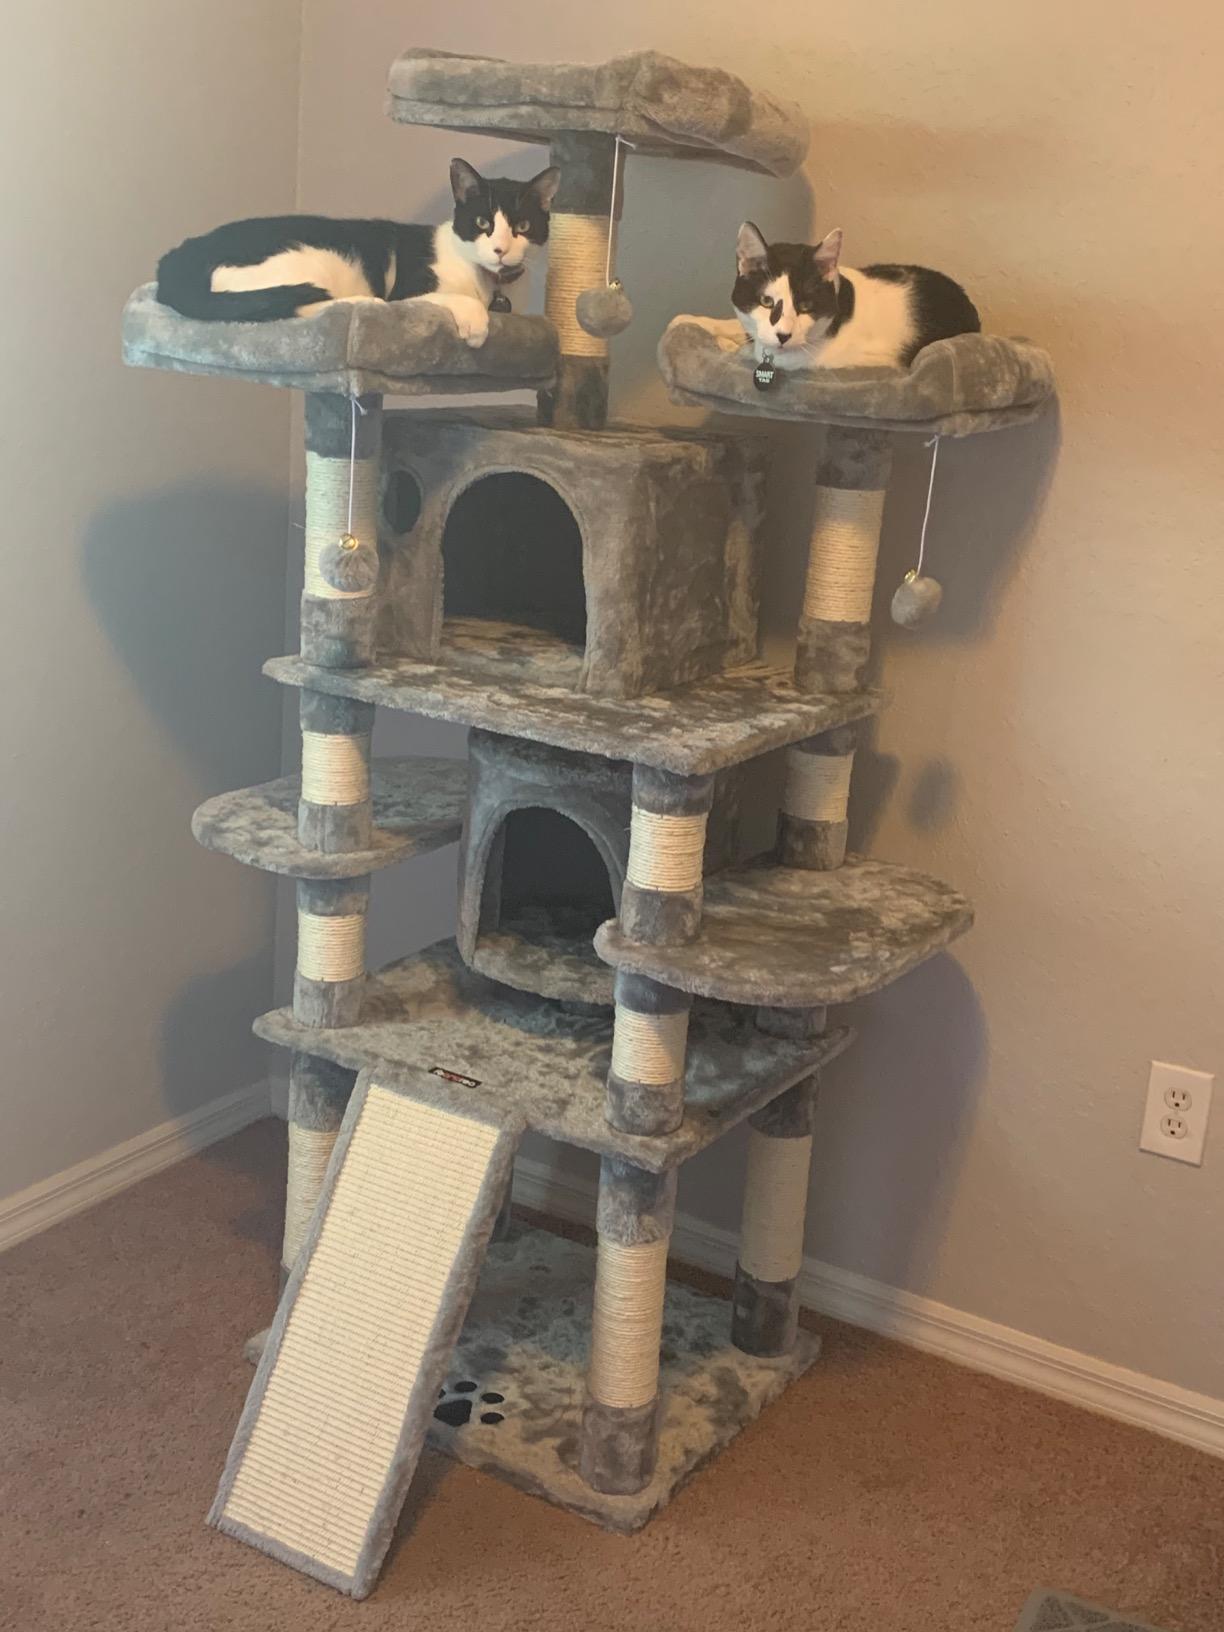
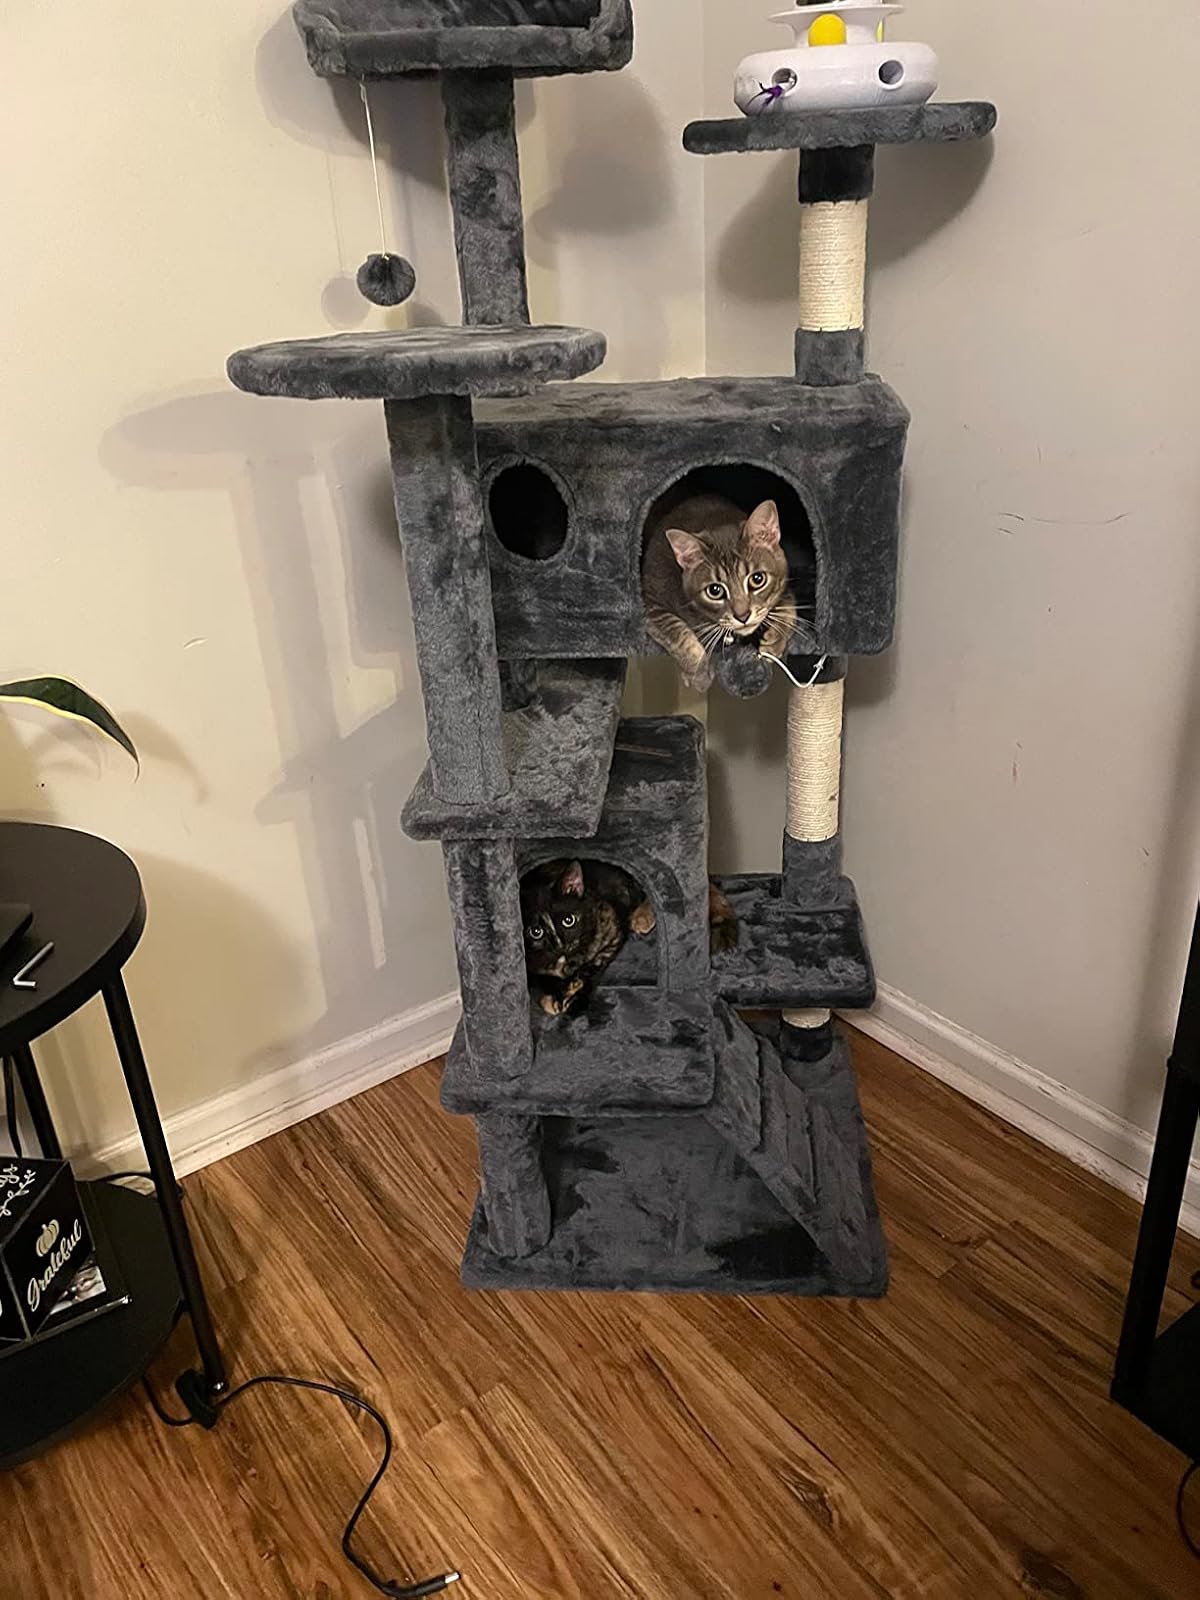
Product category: items_cat tree
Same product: no